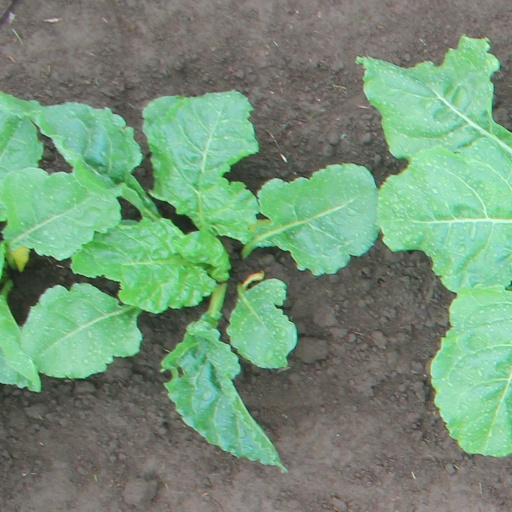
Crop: sugar beet